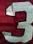
Number: 3